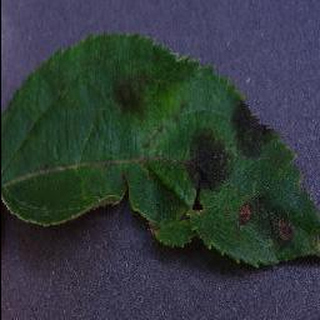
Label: apple_apple_scab